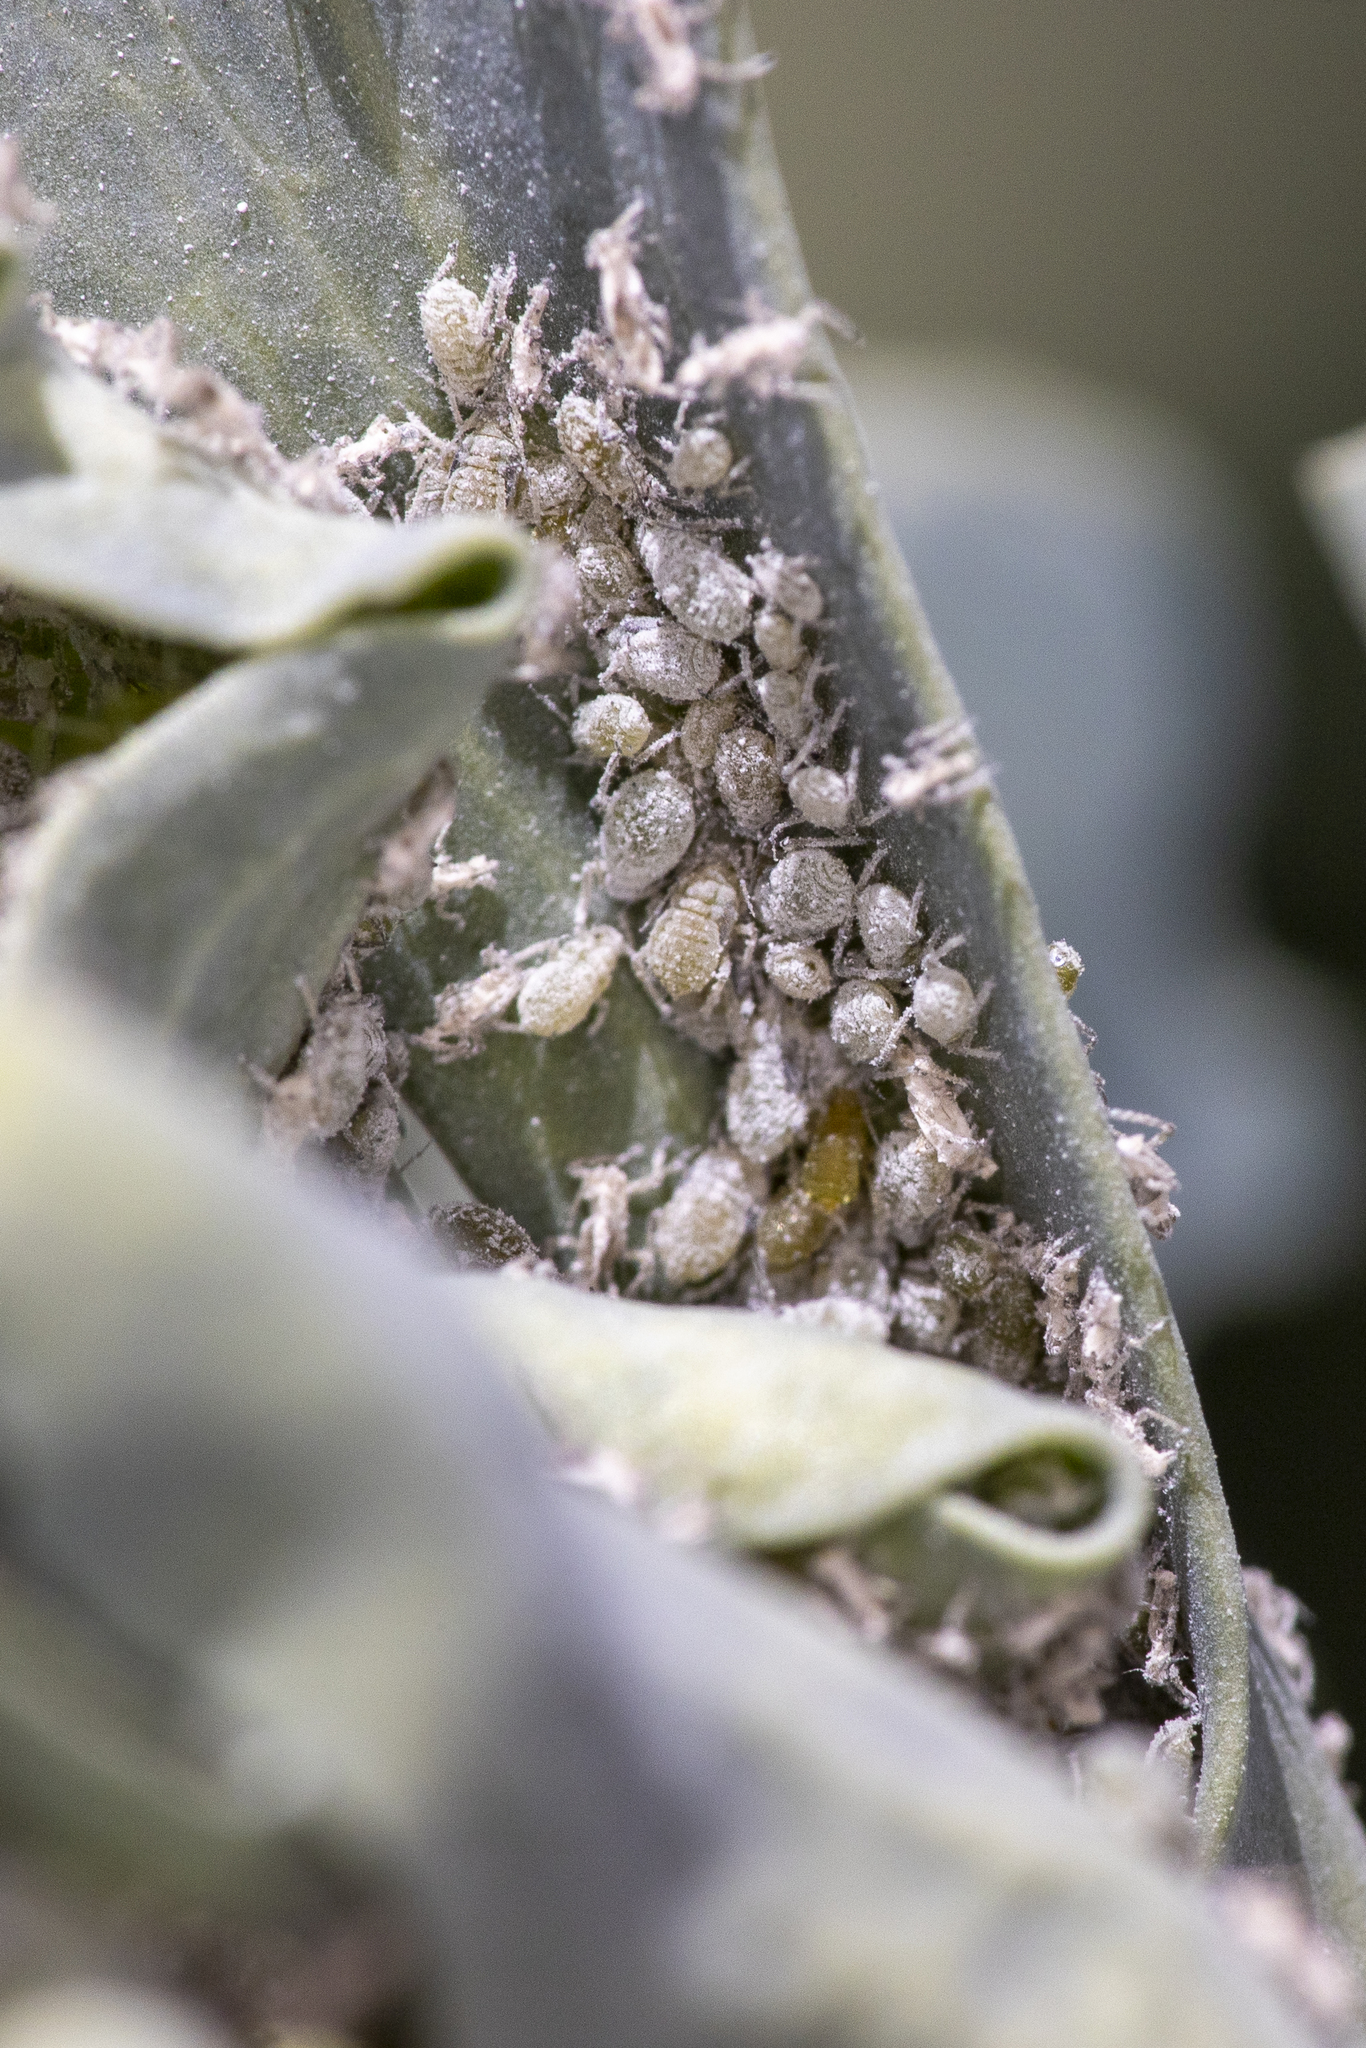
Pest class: cabbage_aphid